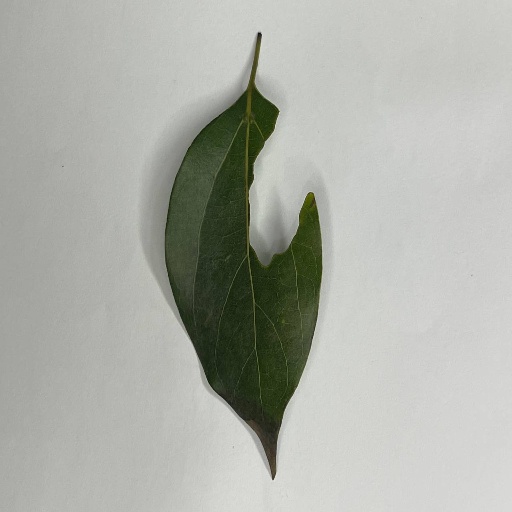
Species: Camphor
Leaf condition: Shot Hole